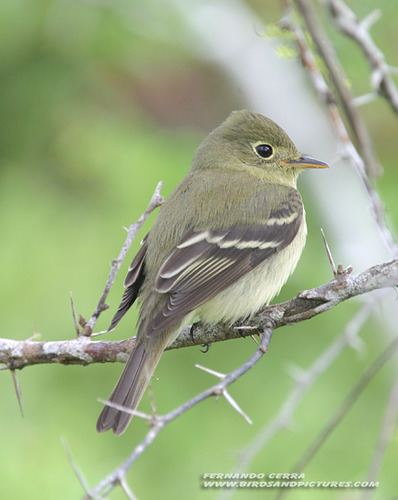
the bird has a large black eyering and a small bill.
a small bird with a light green on its belly, and a darker green on its head, and back.
the bird has a black eyering and a small brown bill.
this small bird has a short sharp beak consistent with an insect diet, dark eyes ringed with white, a gray-olive back, gray wings and tail with white wingbars, and a white breast.
this bird has a wing eyering, a white breast, and a grey backa small bird with a grey-yellow head and back, a black eye, a bill which is grey on top and yellow on the bottom, and a dull white breast and abdomen.
the bird has a white belly, black eyering and green back.
this small bird has big black eyes, a light green set of wingbars, and a light green belly and breast.
a tiny bird having grey retrices, a lime green flank and side, and forest green crown.
this small, dirty-yellow bird has black wings, white wingbars, and a white belly.
Species: Yellow Bellied Flycatcher